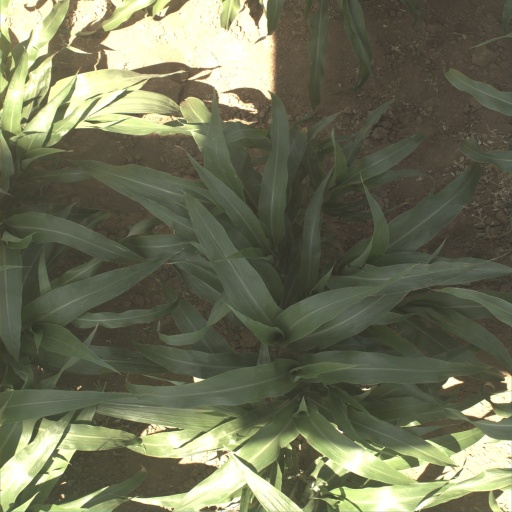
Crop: sorghum